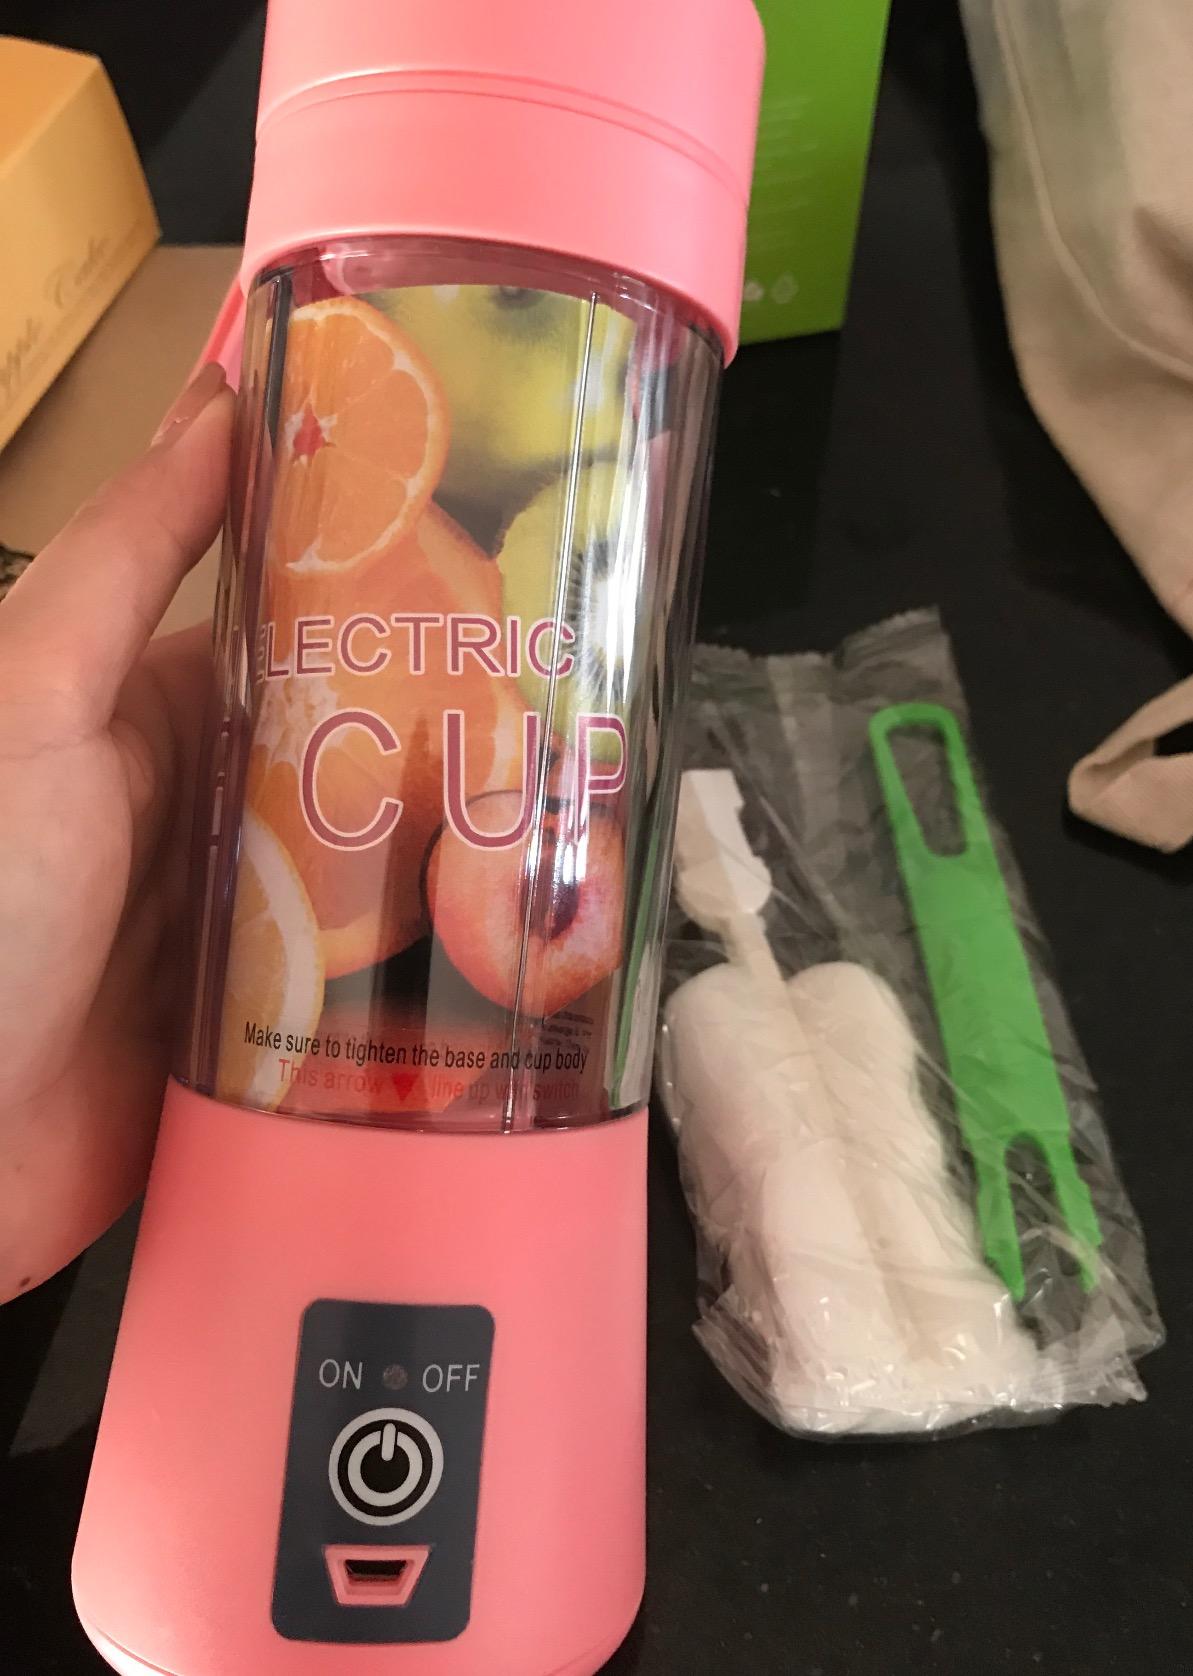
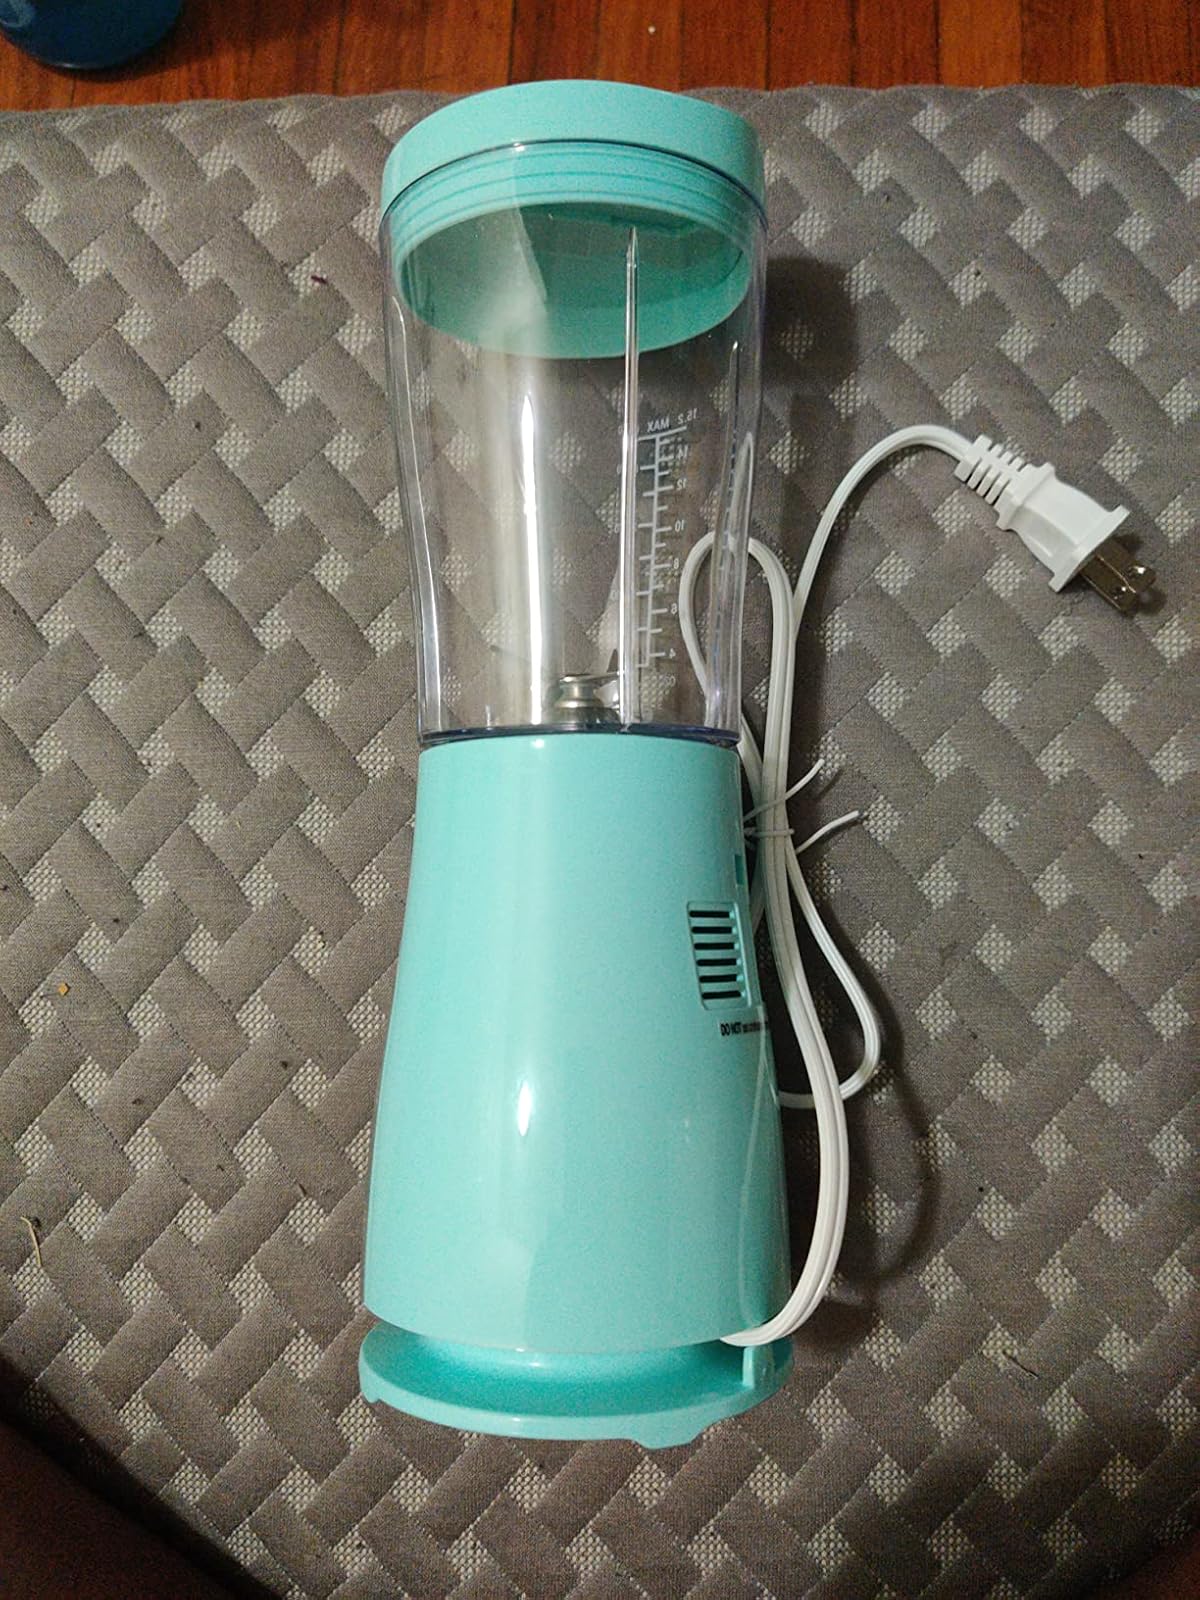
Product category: items_blender
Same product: no